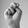
ASL letter: N